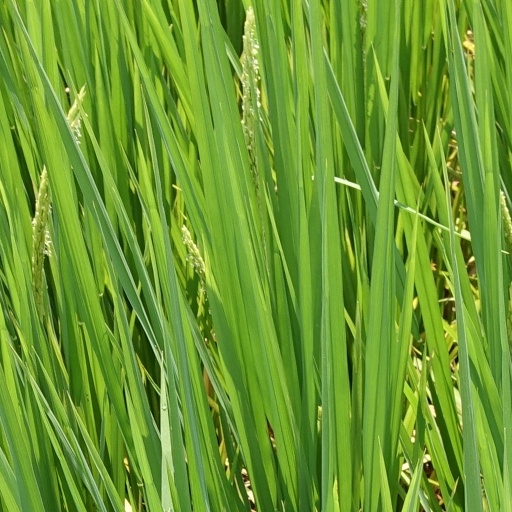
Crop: rice